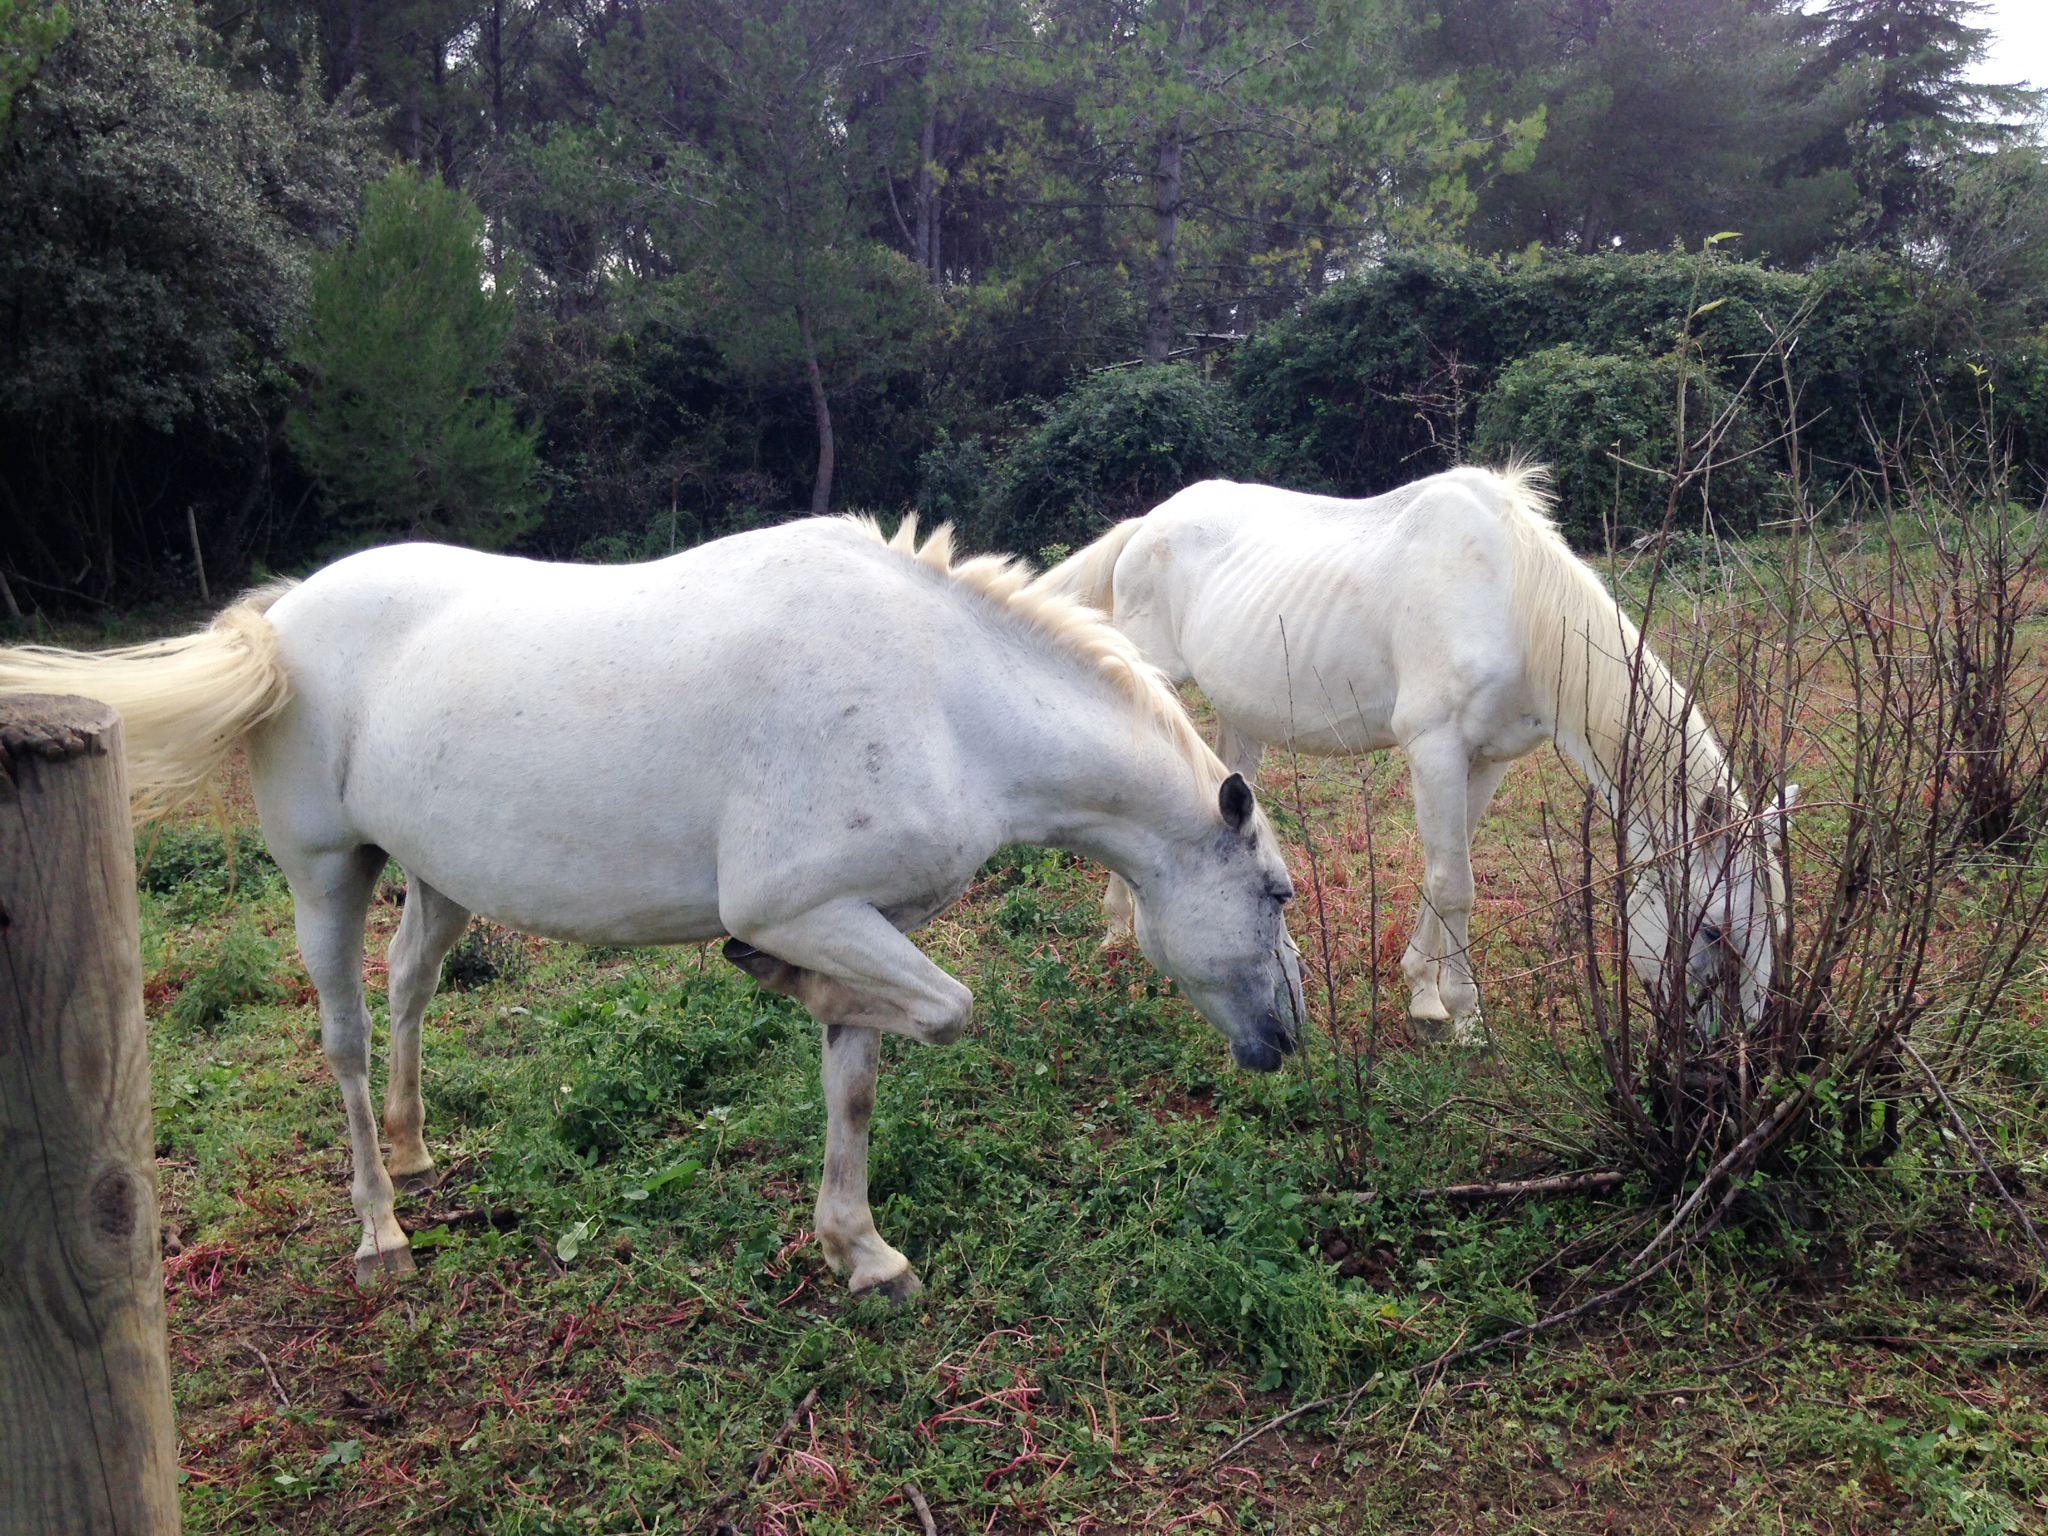
farm, meadow, flower, france, europe, herd, pasture, grazing, horse, mammal, stallion, fauna, mare, montpellier, automne, languedocroussillon, hrault, jacou, saison, chevaux, habitat, pture, enclot, rural area, pack animal, horse like mammal, mustang horse